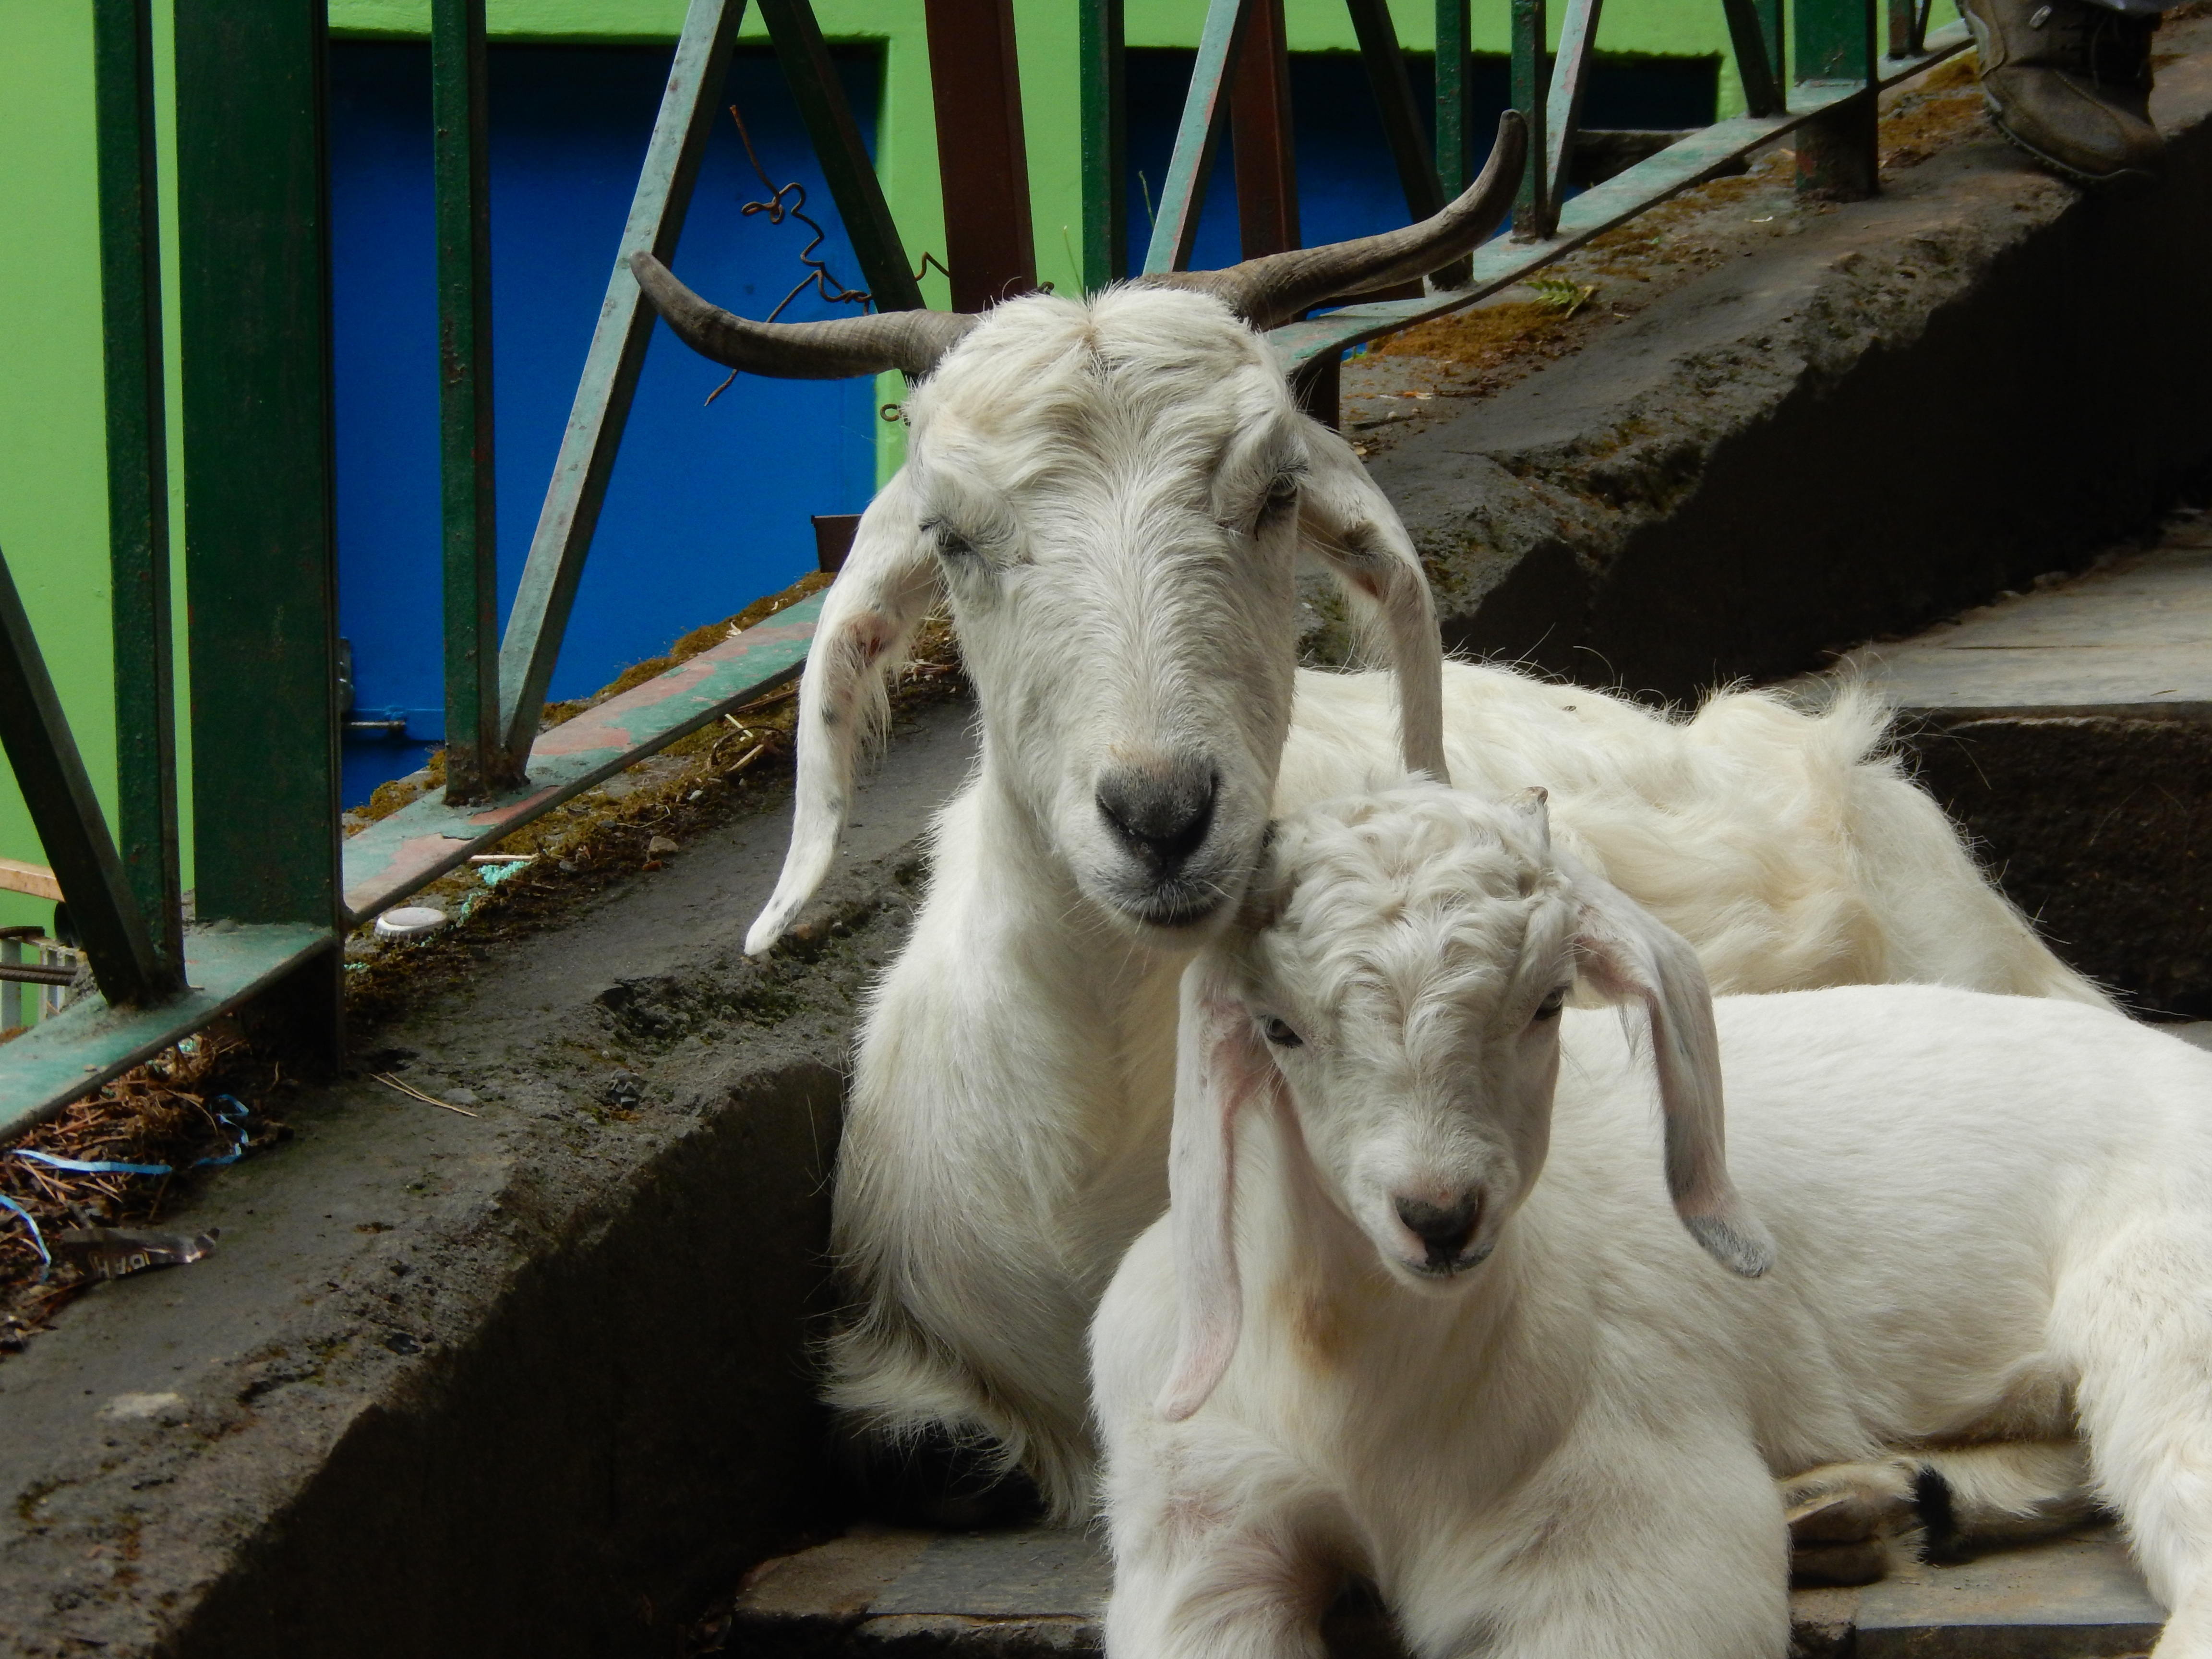
goat, sheep, mammal, fauna, goats, vertebrate, sheeps, cow goat family